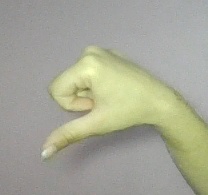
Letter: waw